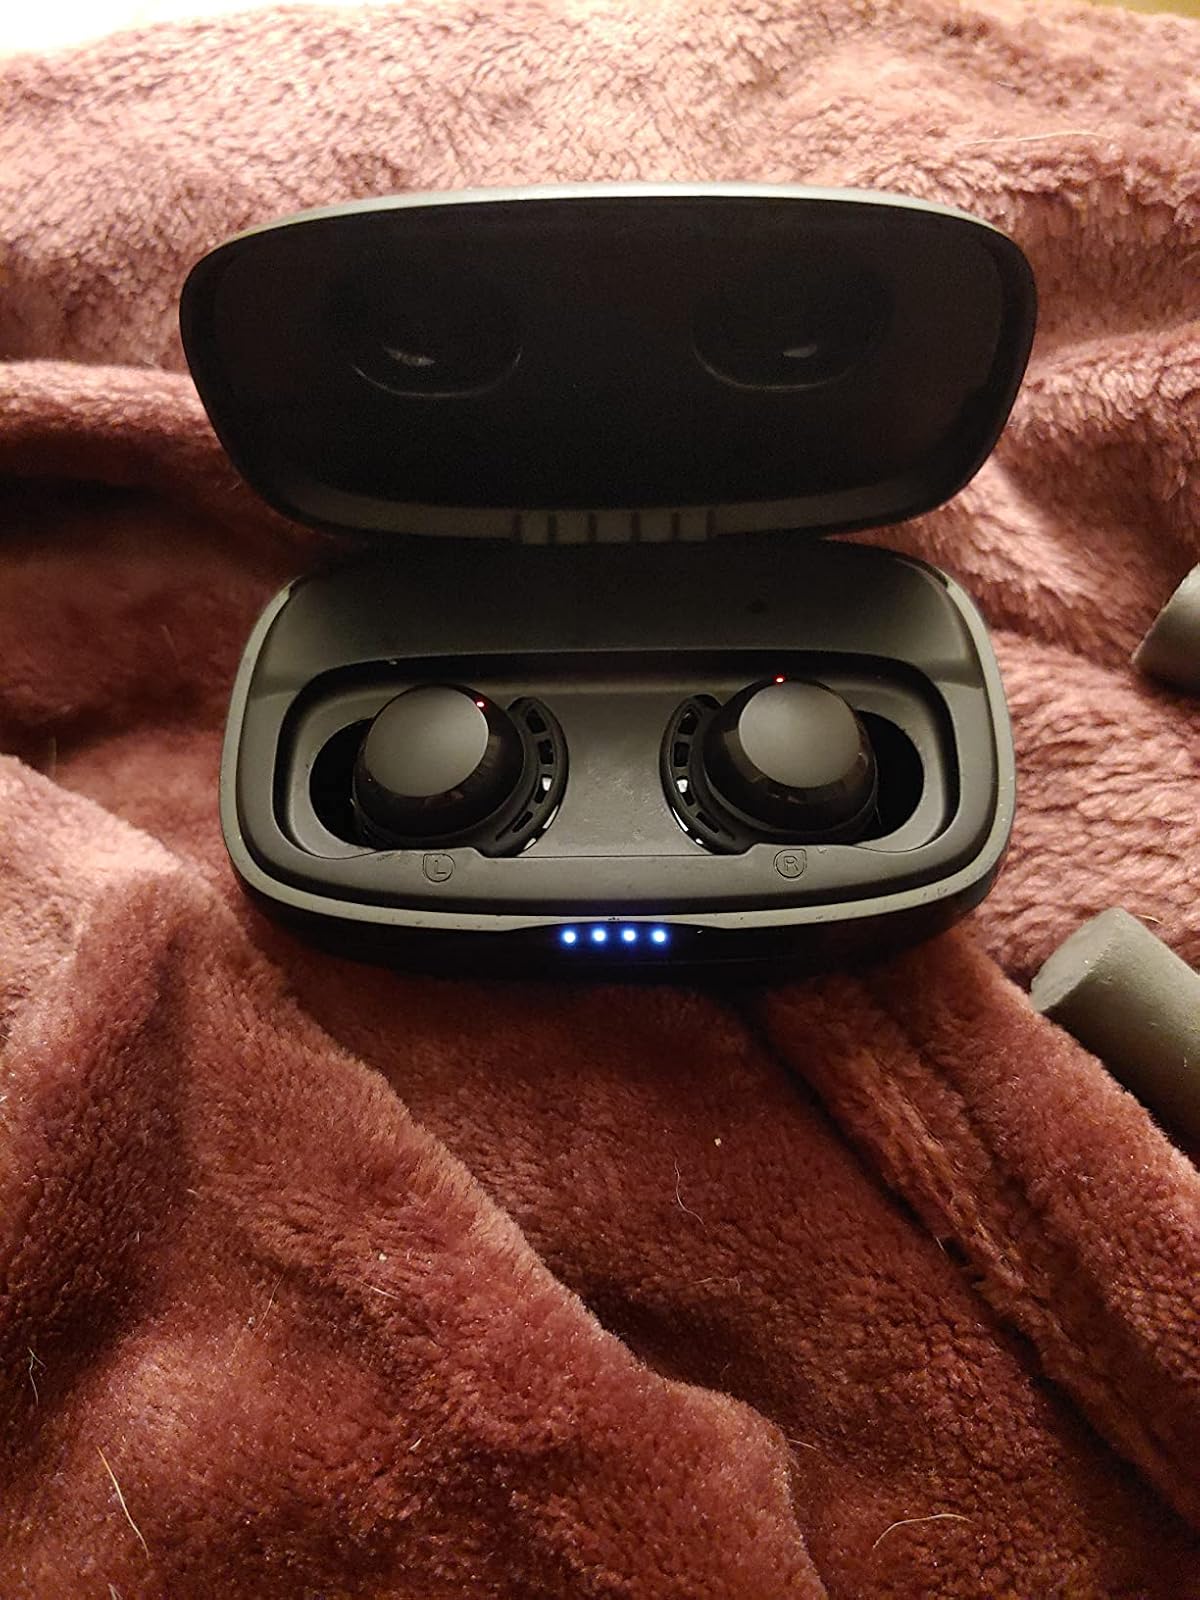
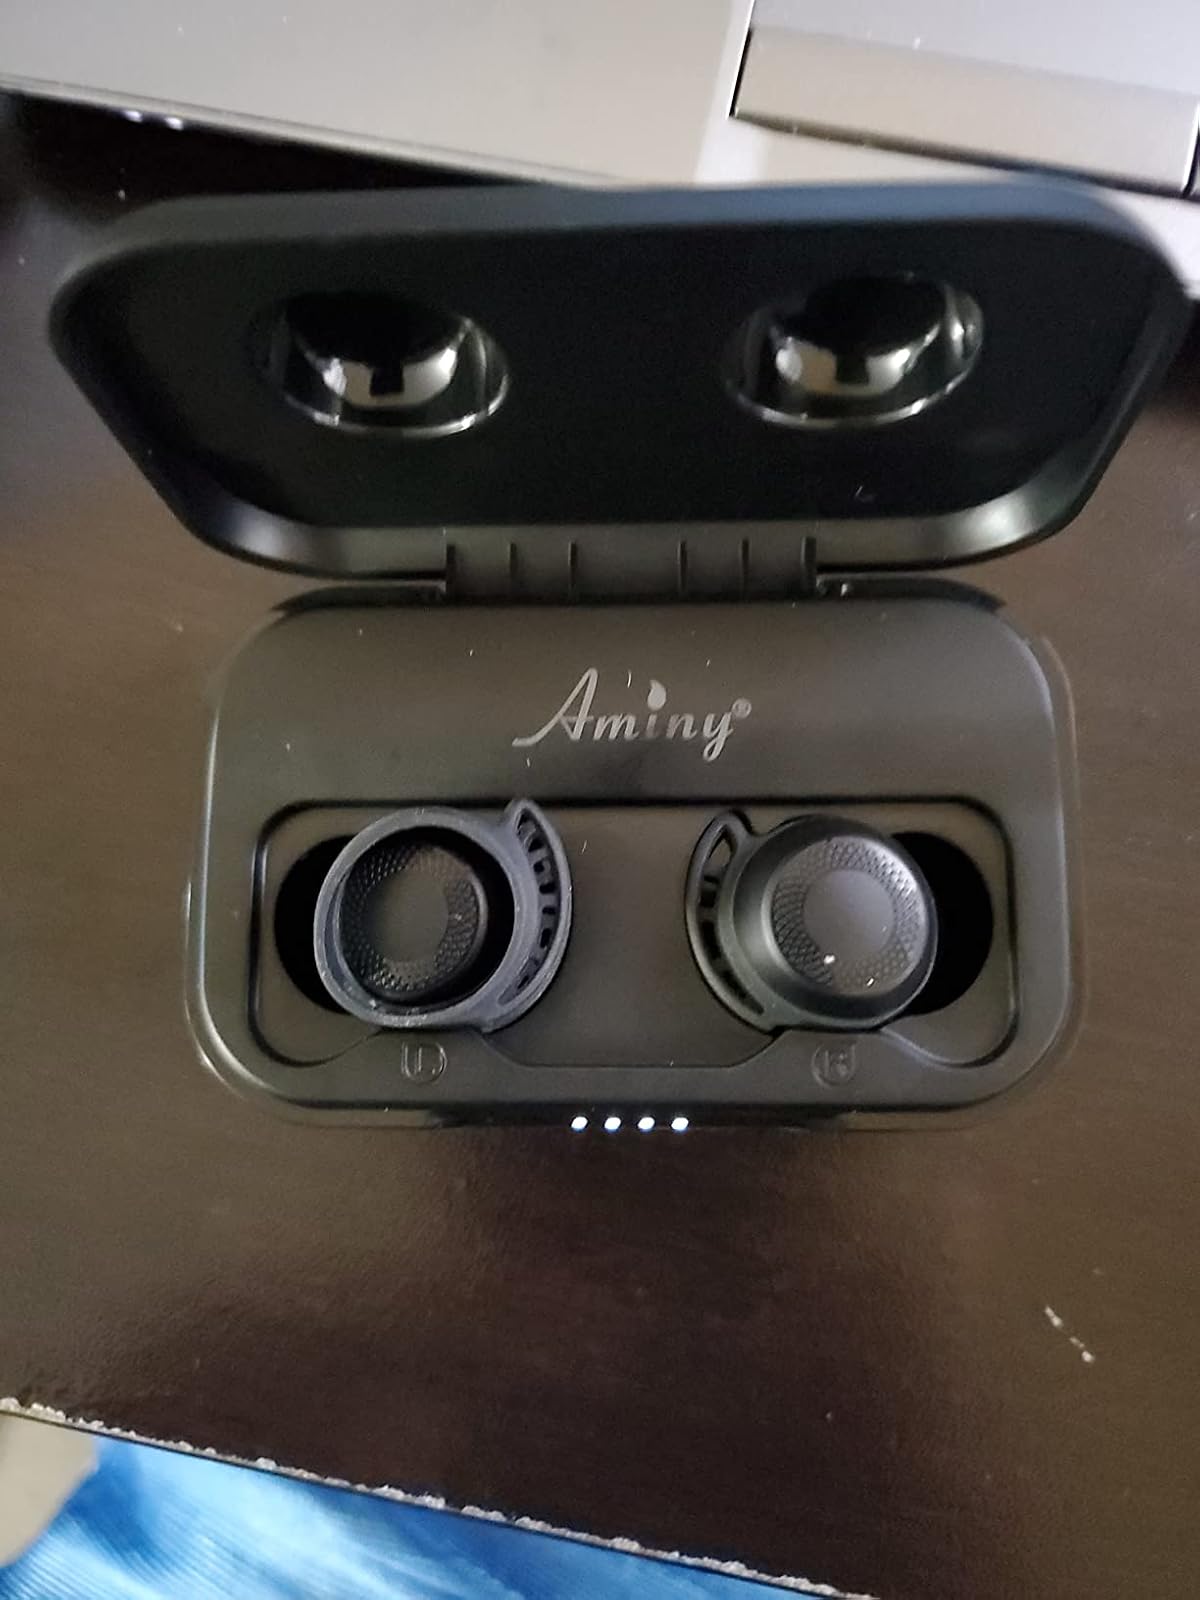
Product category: earbuds
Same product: no